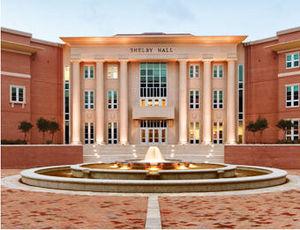
Mobile est une ville de l'État américain d'Alabama, la troisième par sa population et le siège du comté de Mobile. Elle est située sur le fleuve Mobile et au centre de la côte du Golfe. Sa population intra muros est de 195 111 habitants au recensement de 2010.